Richard Meale

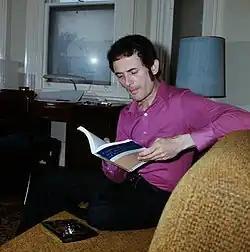
1972. The book is Lakatos & Musgrave's "Criticism and the Growth of Knowledge" published two years before.

From 1969 to 1988 Meale was a member of the music faculty of the University of Adelaide, South Australia, appointed partly on the personal fiat of Don Dunstan, the South Australian Premier, who became a friend and collaborator. Meale was an influential teacher of composers.